Fritillaria imperialis

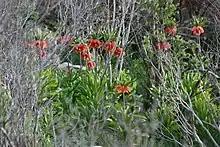
Fritillaria Imperialis in Dena, Iran

"Fritillaria imperialis" grows to about in height, and bears lance-shaped, glossy leaves at intervals along the stem. It bears a prominent whorl of downward facing flowers at the top of the stem, topped by a 'crown' of small leaves, hence the name. While the wild form is usually orange-red, various colours are found in cultivation, ranging from nearly a true scarlet through oranges to yellow. The pendulous flowers make a bold statement in the late spring garden; in the northern hemisphere, flowering takes place in late spring, accompanied by a distinctly foxy odour that repels mice, moles and other small animals.